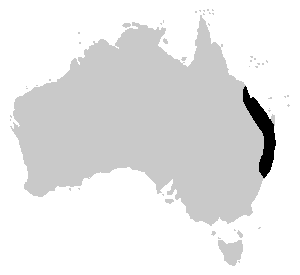
Dryopsophus chloris est une espèce d'amphibiens de la famille des Pelodryadidae.